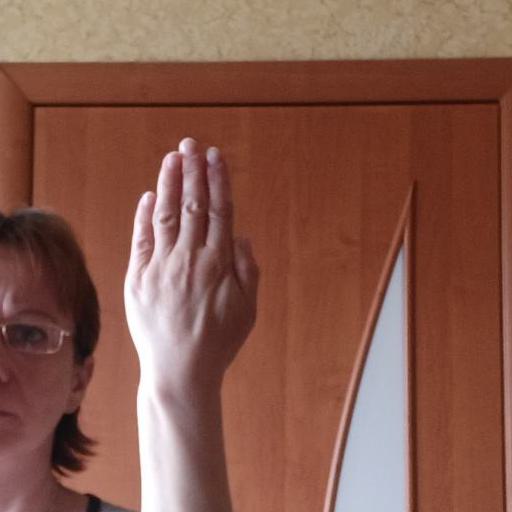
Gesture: stop_inverted